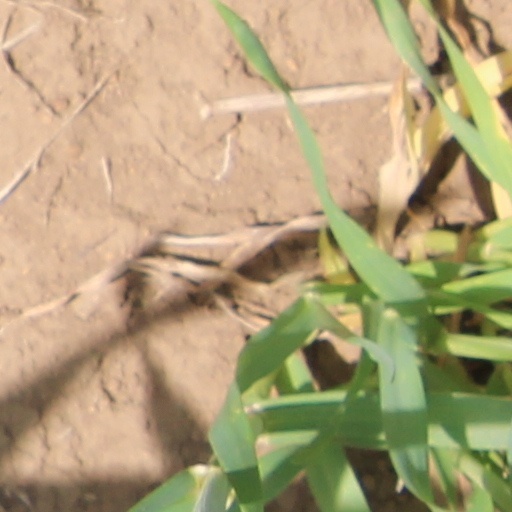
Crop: wheat